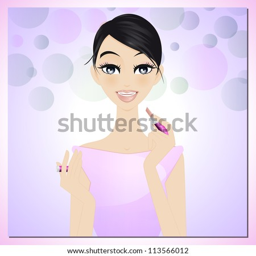
beauty applying lipstick : an illustration of beautiful woman applying lipstick .